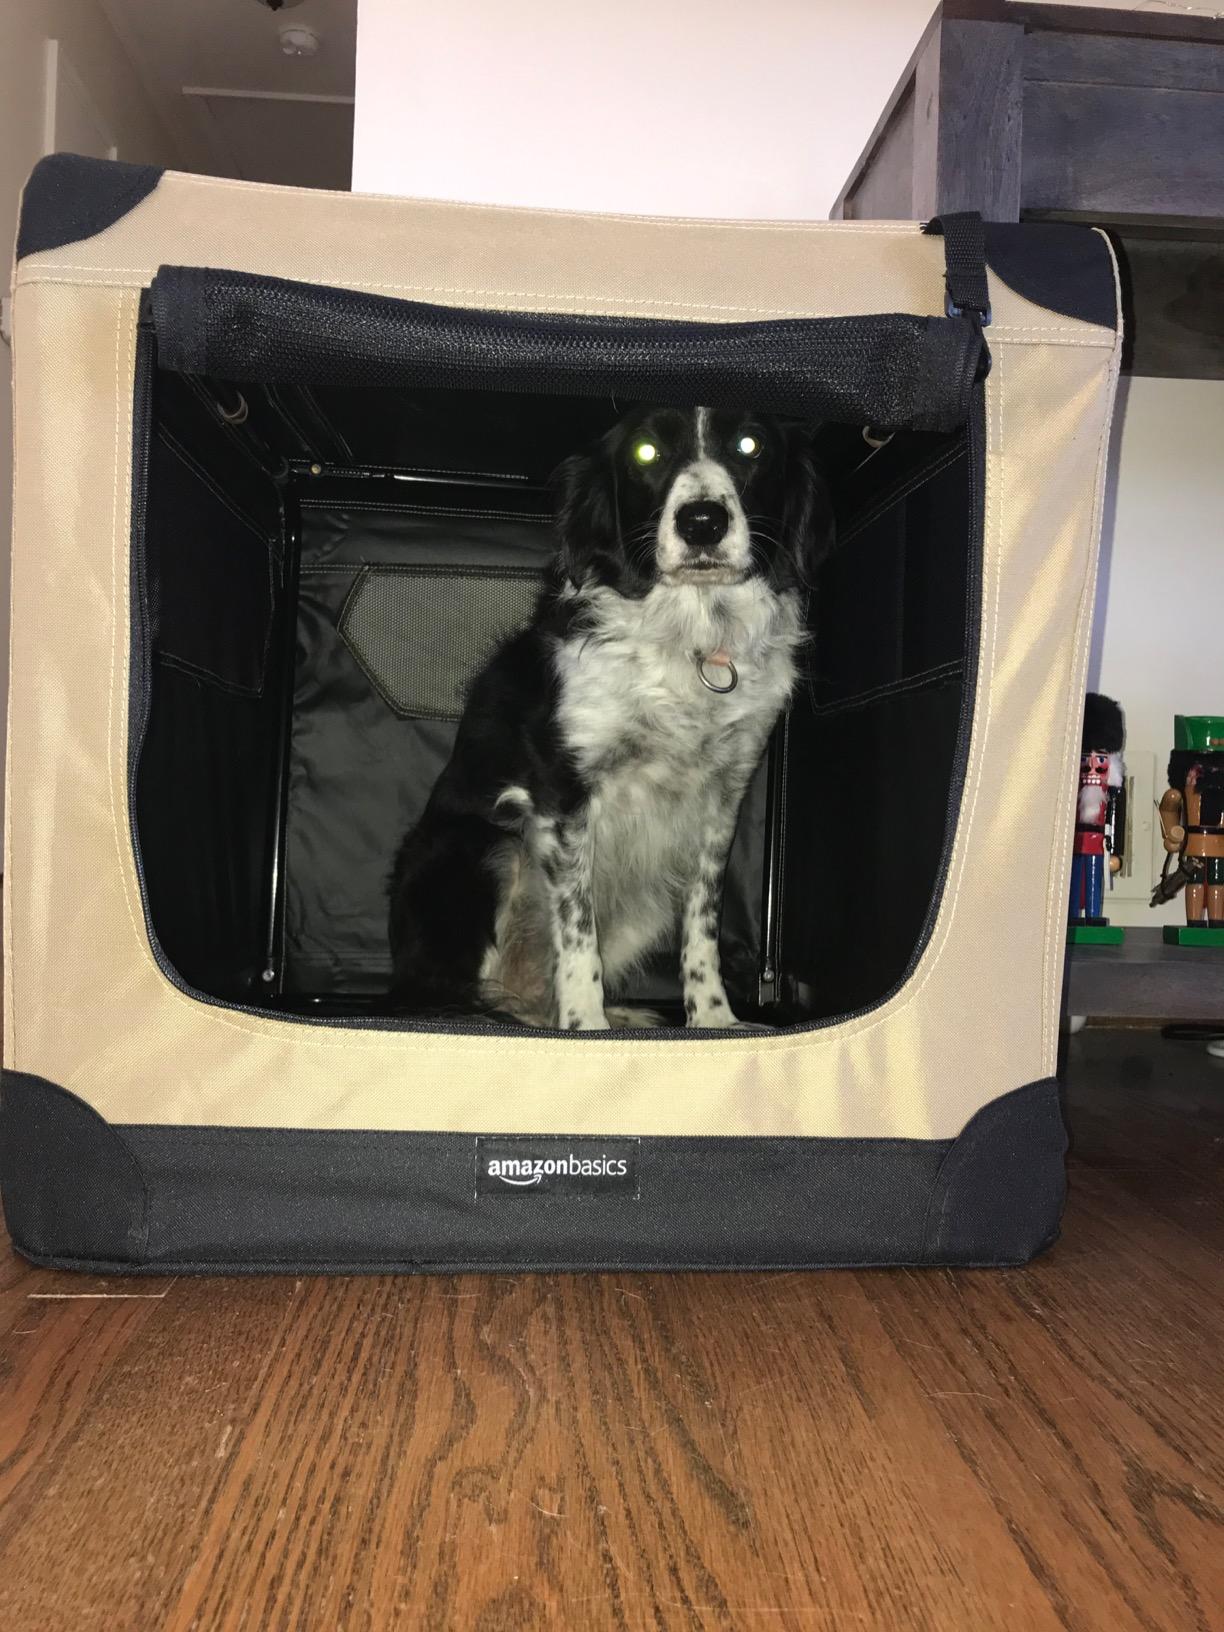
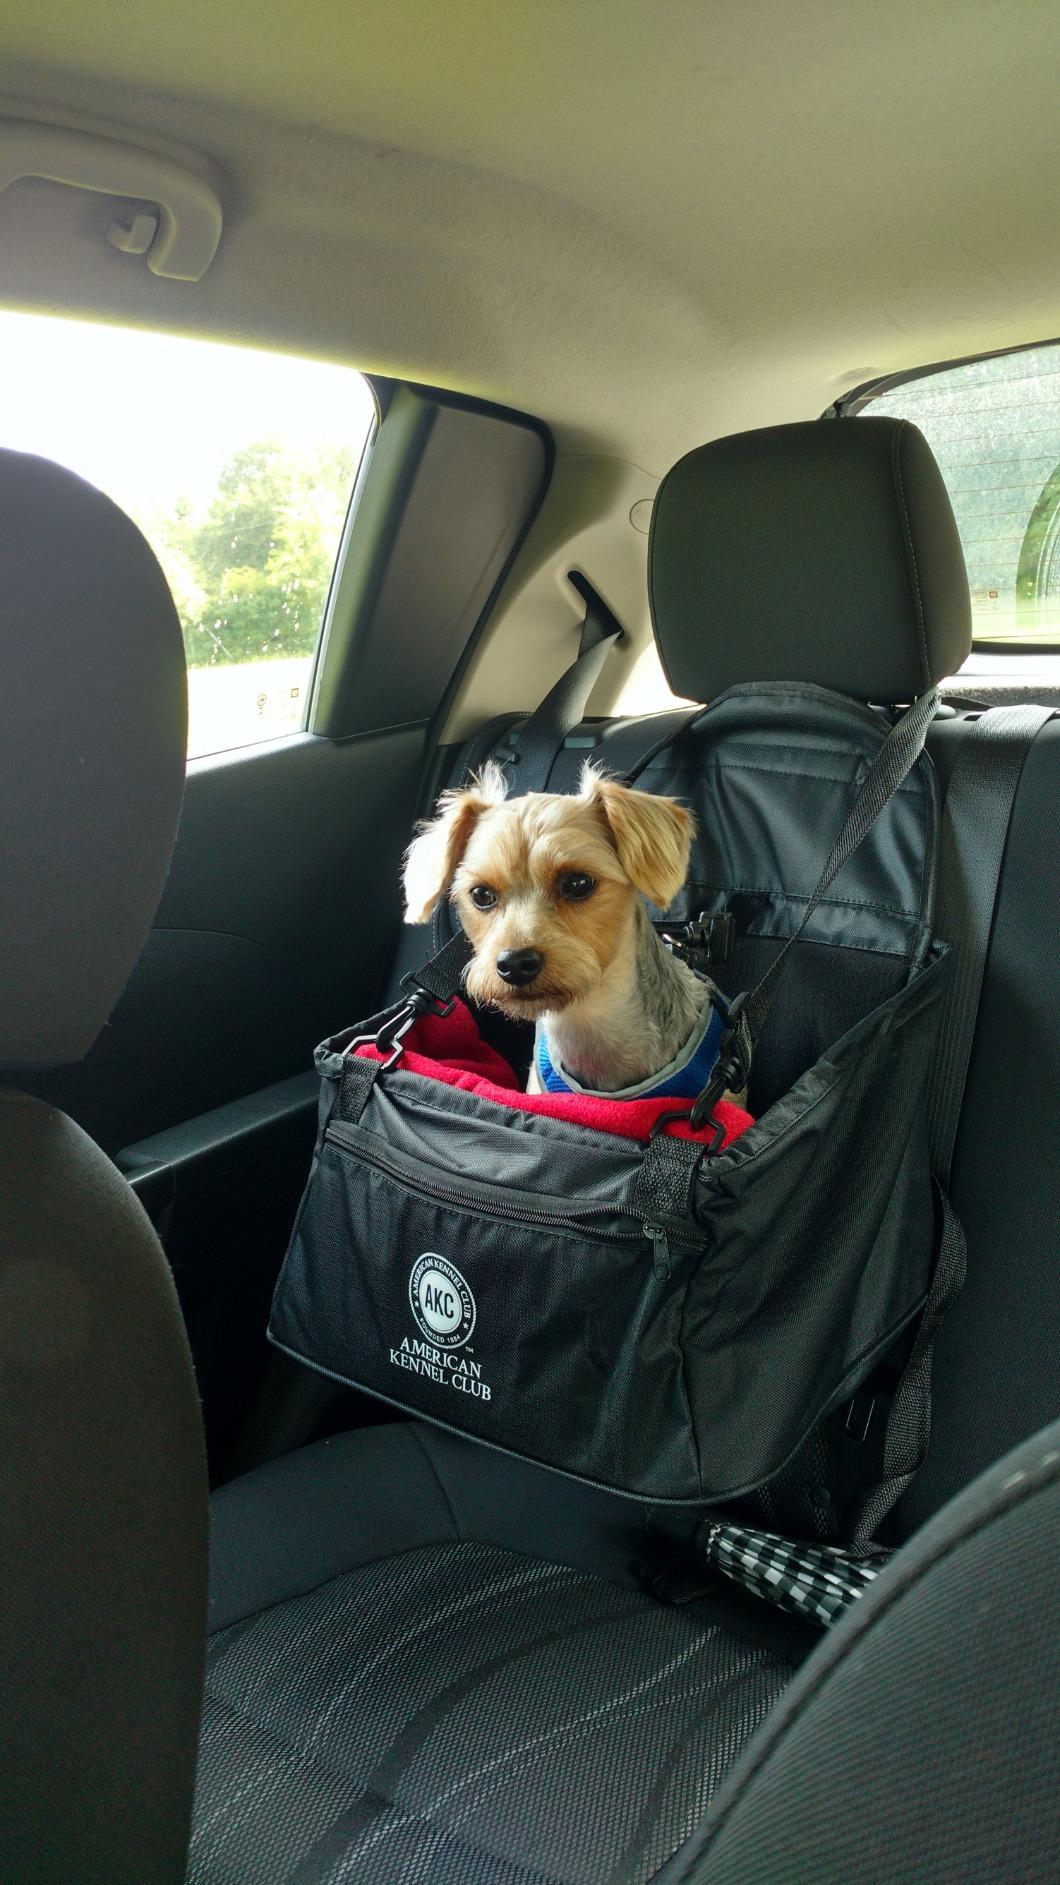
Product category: items_kennel
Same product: no